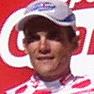
Age: 33